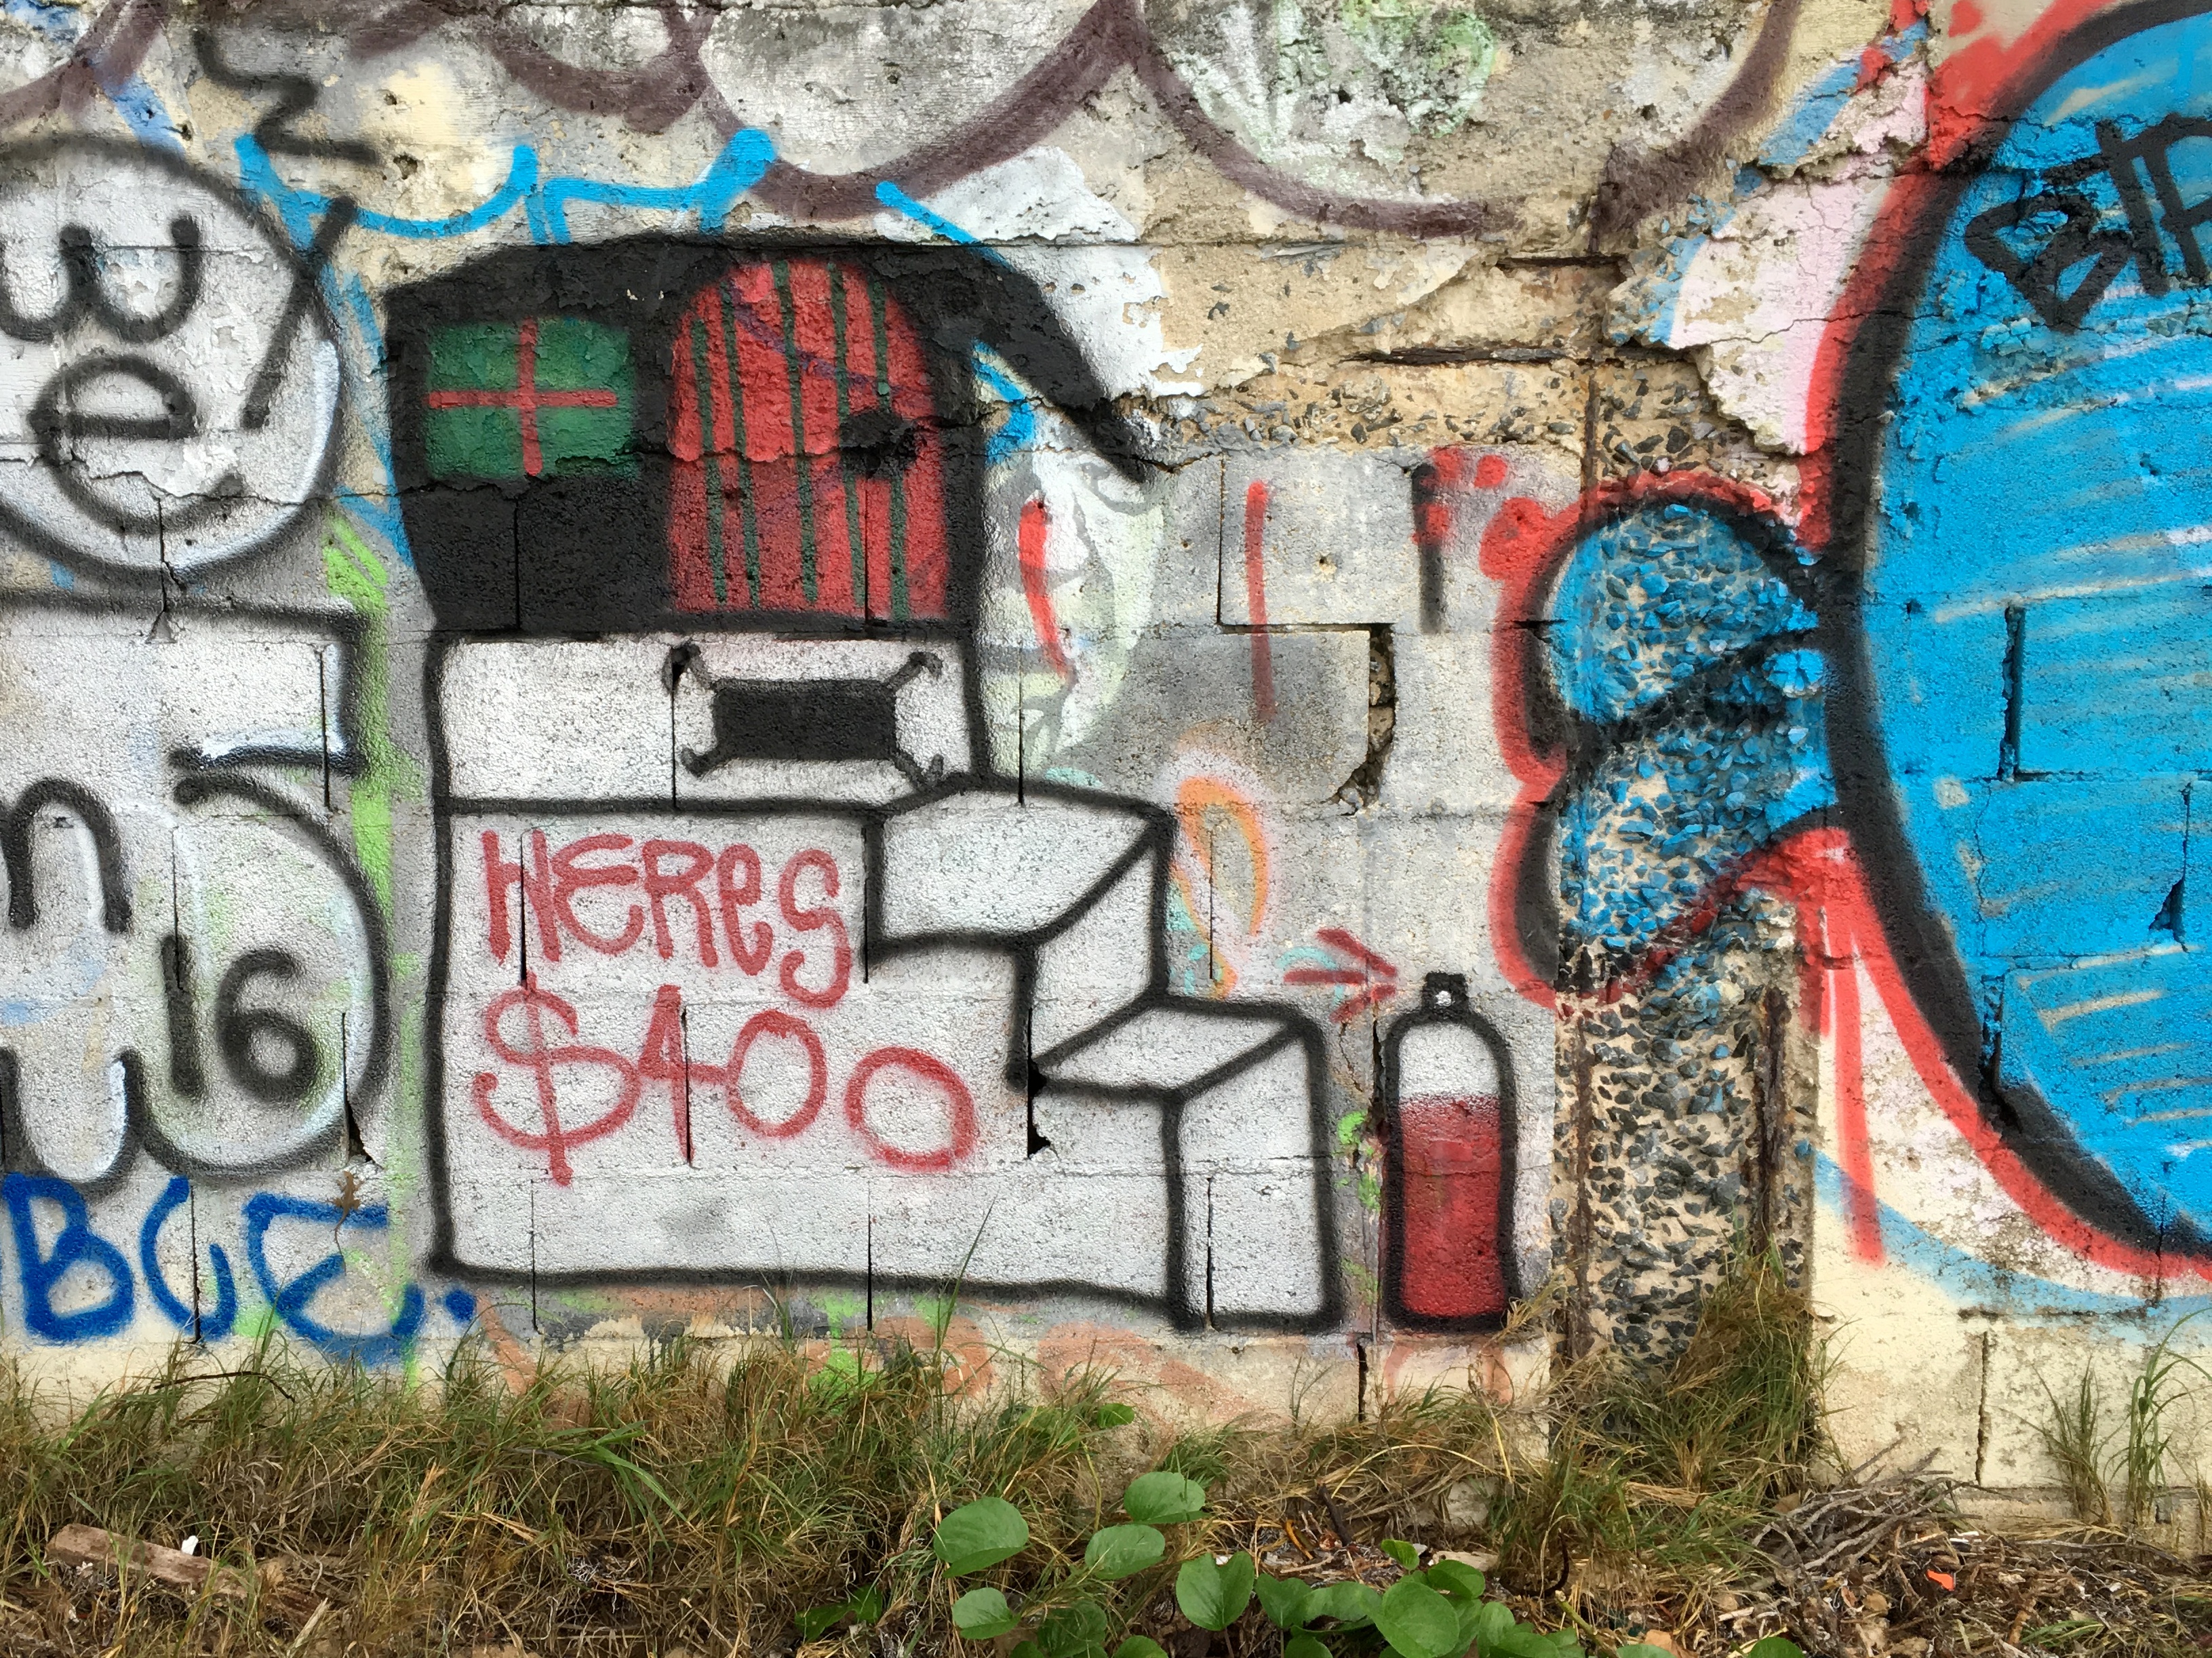
wall, graffiti, street art, art, mural, urban area